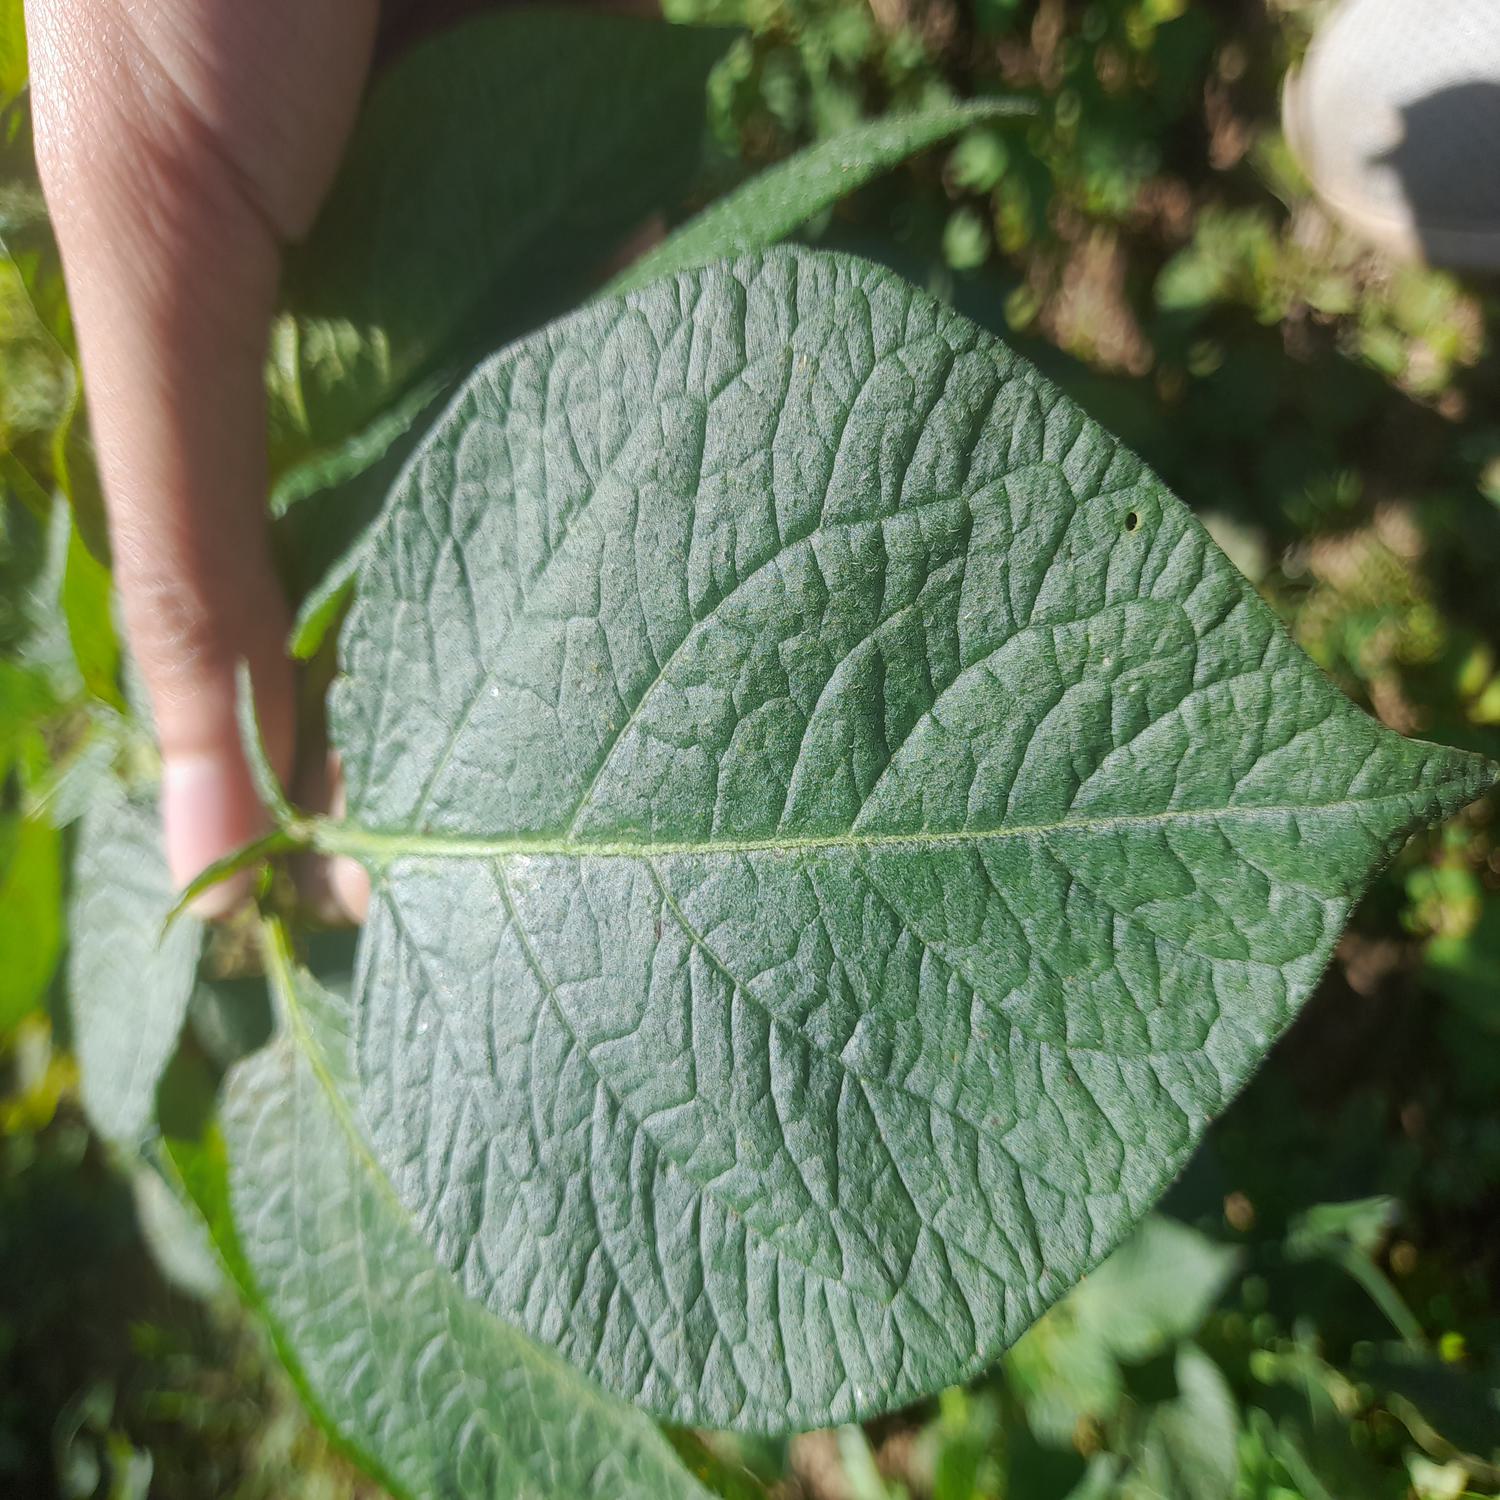
Label: Healthy